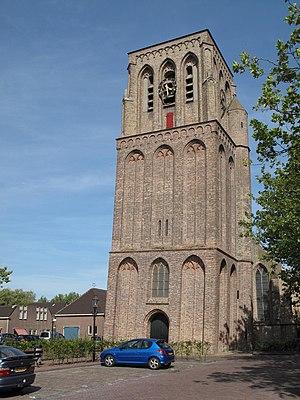
De Lier est un village situé dans la commune néerlandaise de Westland, dans la province de la Hollande-Méridionale. Le 1ᵉʳ janvier 2008, le village comptait 11 925 habitants.